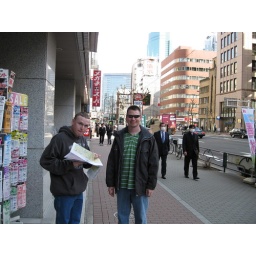
Me and another officer from the ship on a street in Tokyo.